Ibrahim Basha

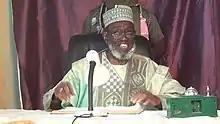

Ibrahim Basha Iddris also called Mallam Basha or Sheikh Bayaan, is a Ghanaian Islamic preacher, and one of the campaigners of the Sunni Islamic movement in Ghana. He founded Nuriyya Islamic Institute in Tamale in 1969 and is the leader of Masjidul Bayaan in Tamale.